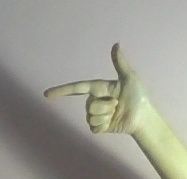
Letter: yaa